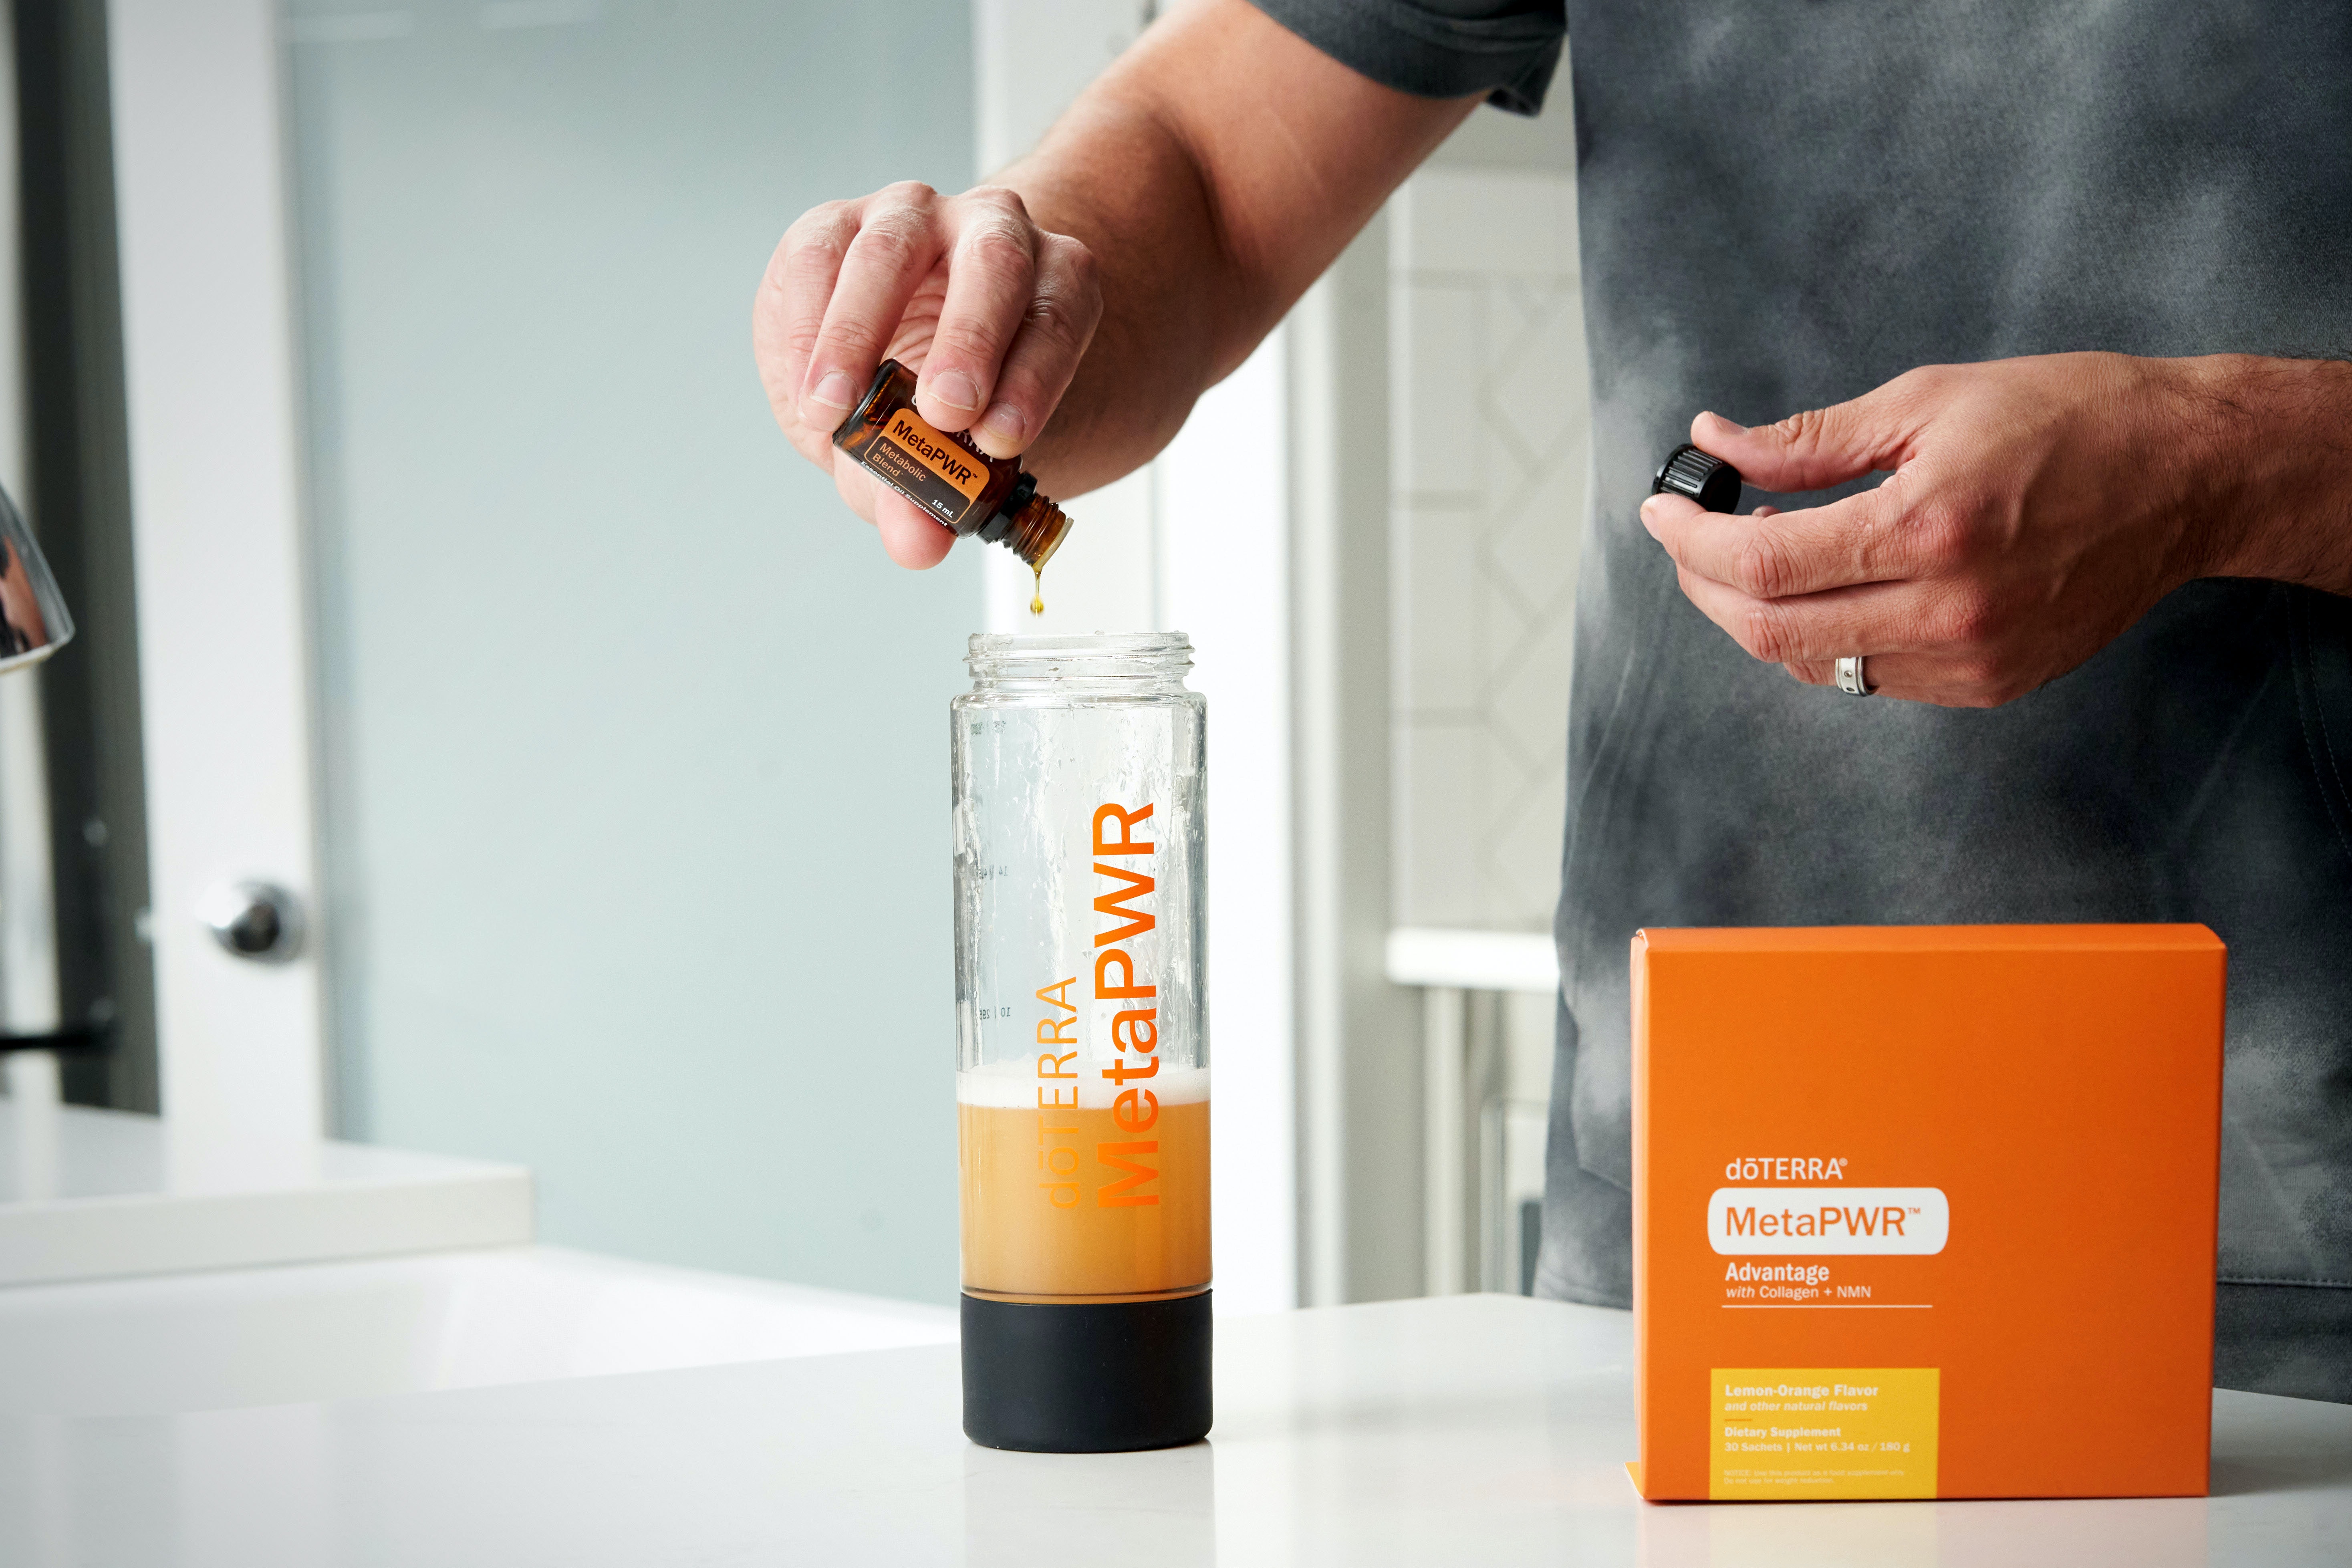
work, hand, liquid, orange, bottle, fluid, gesture, alcoholic beverage, drinkware, drink, plastic bottle, finger, soft drink, ingredient, distilled beverage, nail, carbonated soft drinks, brand, liqueur, alcohol, food, orange soft drink, wrist, event, peach, logo, glass bottle, advertising, cylinder, non alcoholic beverage, science, job, packaging and labeling, font, bottle cap, drinking, orange drink, juice, graphics